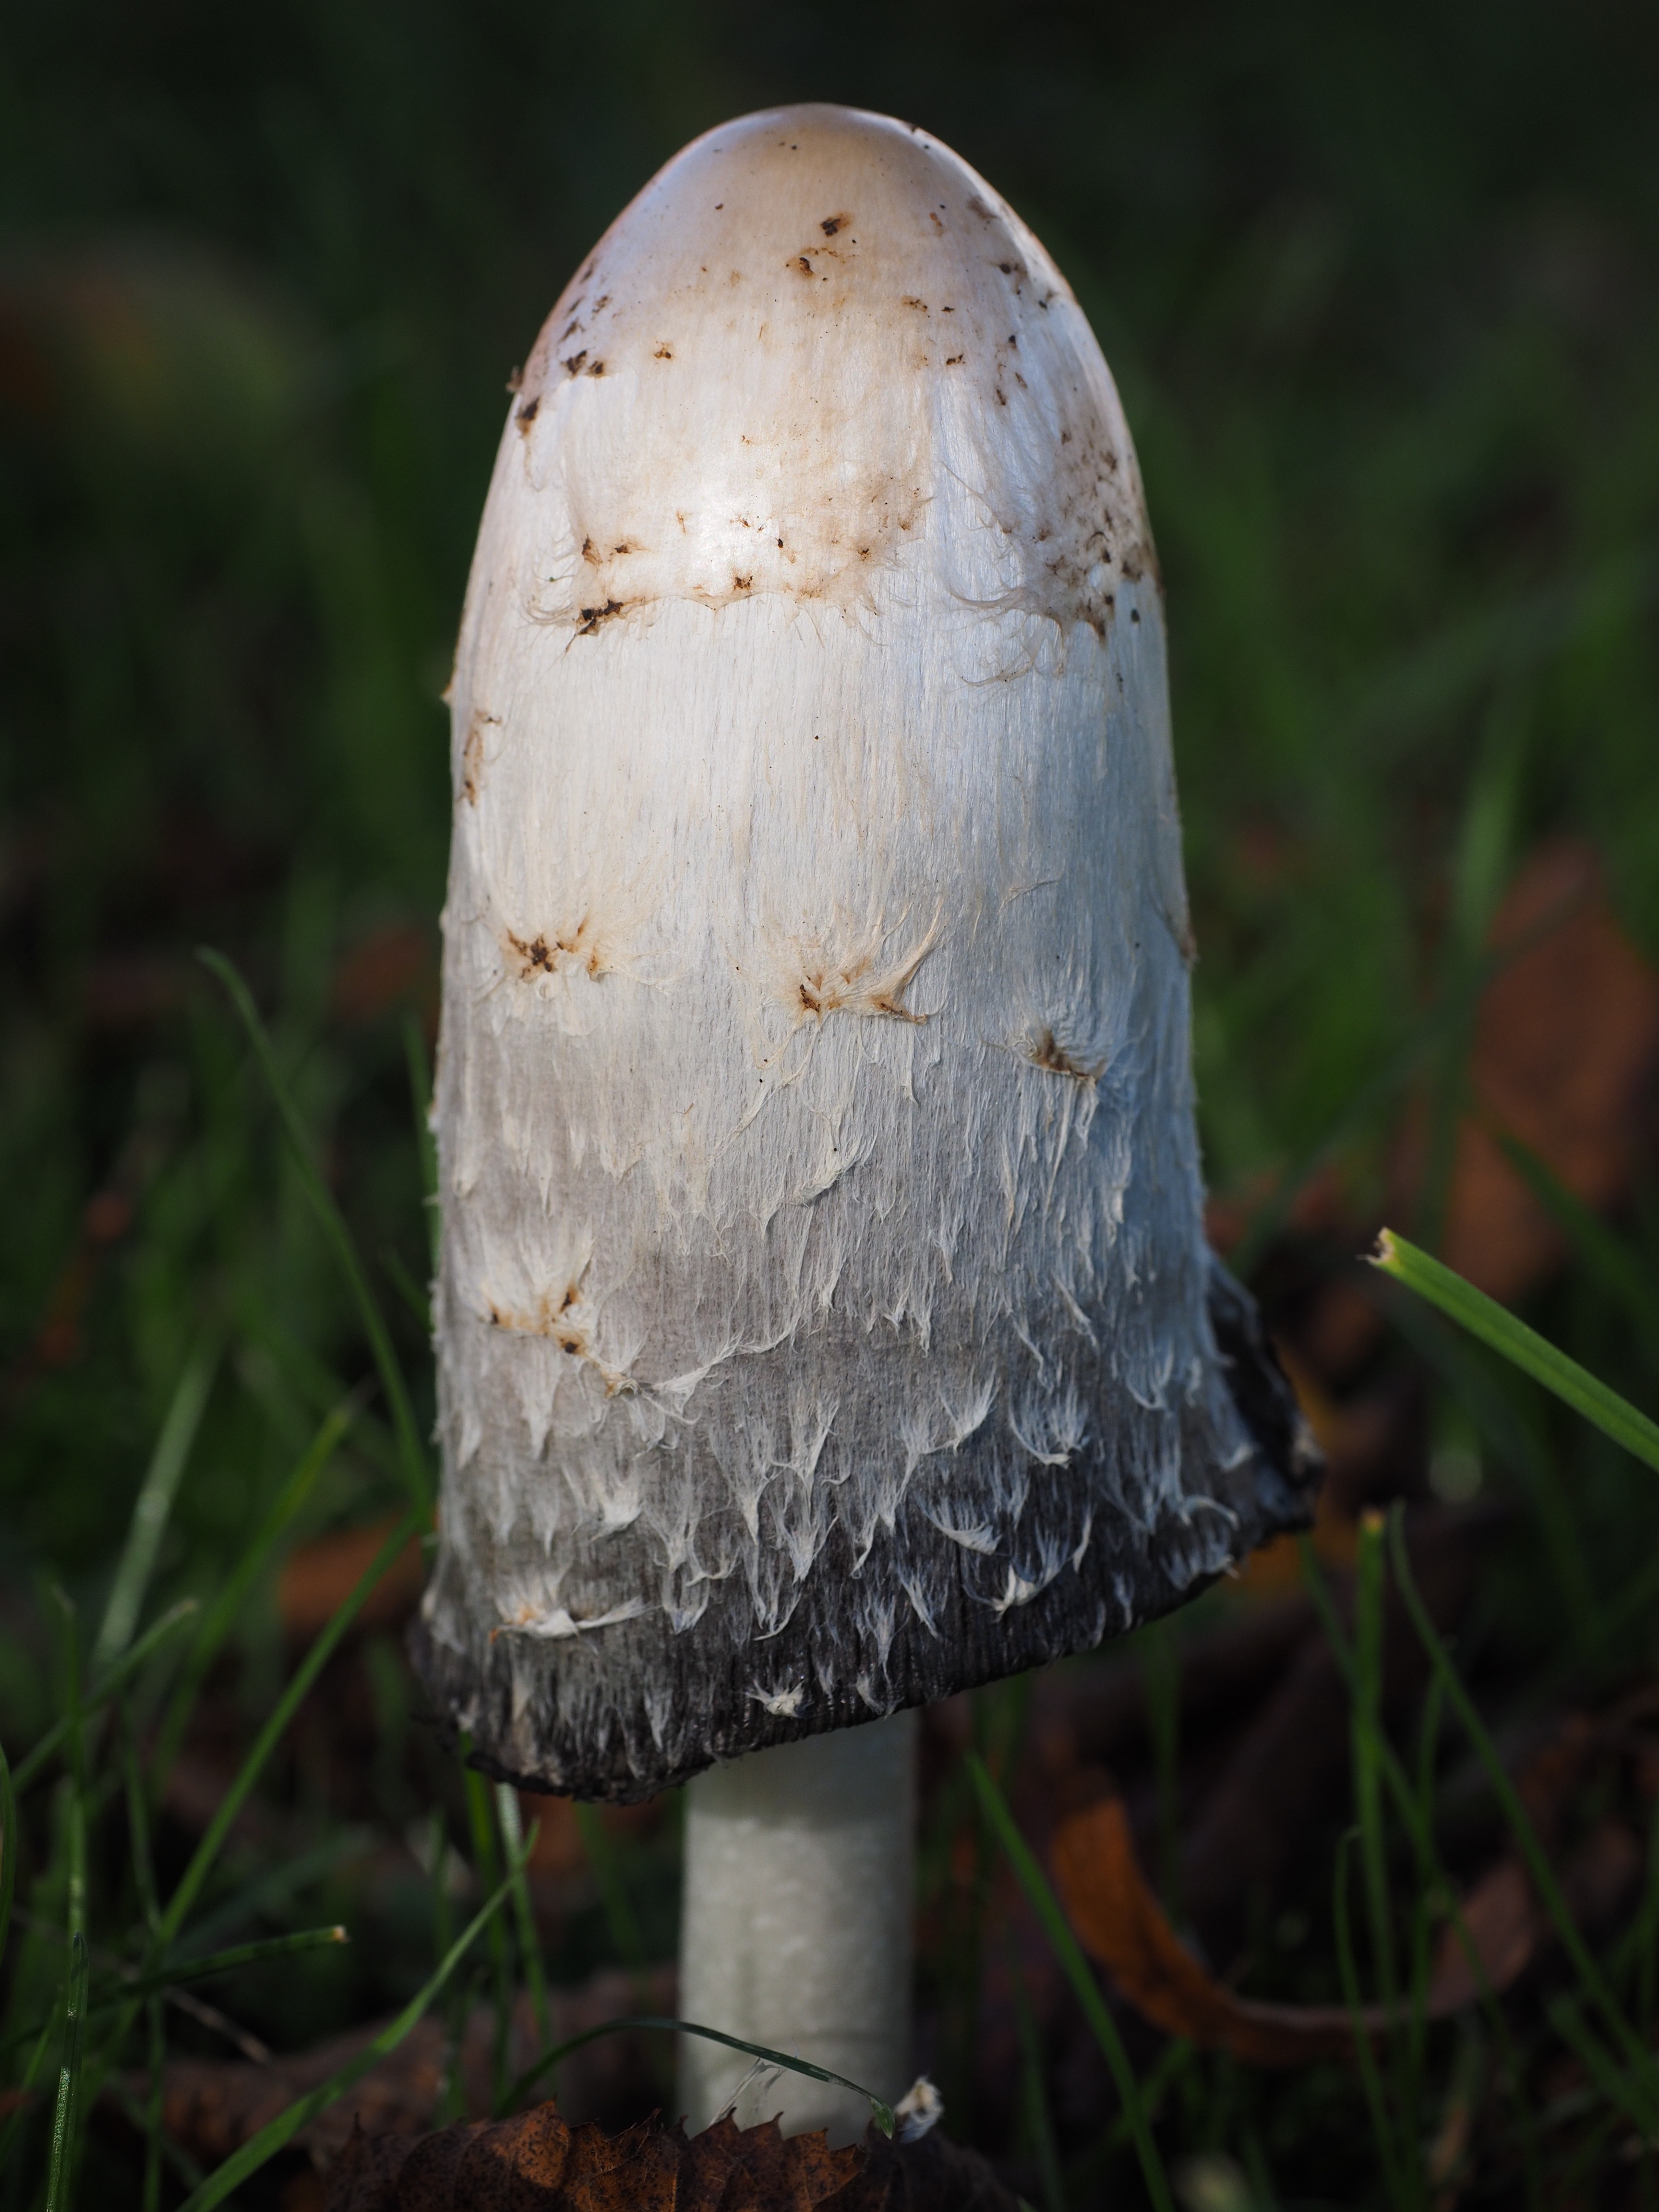
white, autumn, soil, mushroom, fungus, coprinaceae, agaric, bolete, fungal species, agaricus, macro photography, matsutake, oyster mushroom, schopf comatus, edible mushroom, comatus, coprinus comatus, tintenpilz, tintenschopfling, plant stem, medicinal mushroom, agaricomycetes, agaricaceae, champignon mushroom, penny bun, pleurotus eryngii, asparagus mushroom, porcelain comatus, comatus relative